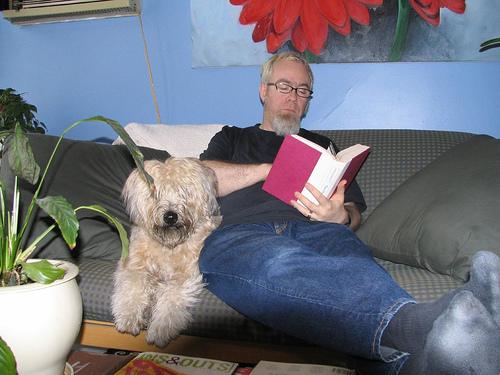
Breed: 235-n000090-soft_coated_wheaten_terrier